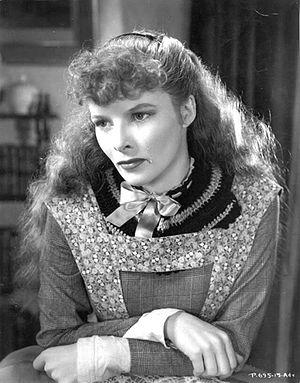
Les Quatre Filles du docteur March est un film américain réalisé par George Cukor et sorti en 1933, adapté du roman éponyme de Louisa May Alcott en 1868.